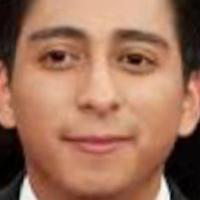
Age group: age 11-20